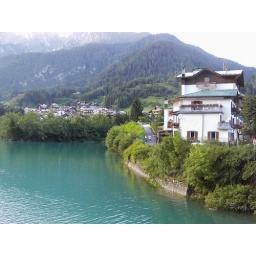
A border of Auronzo lake with a beautiful house over it.